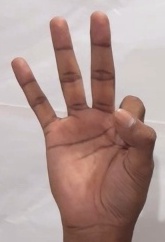
ASL sign: 9